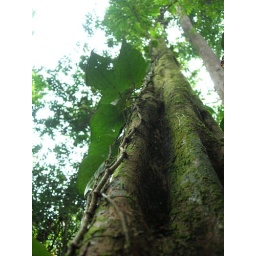
A tree in Kota Damansara community forest park.